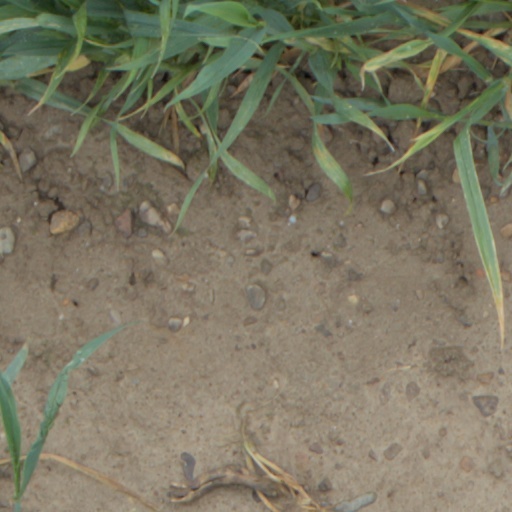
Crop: wheat